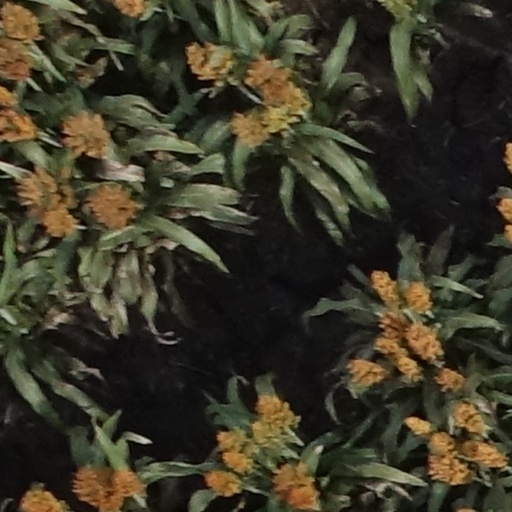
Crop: sorghum